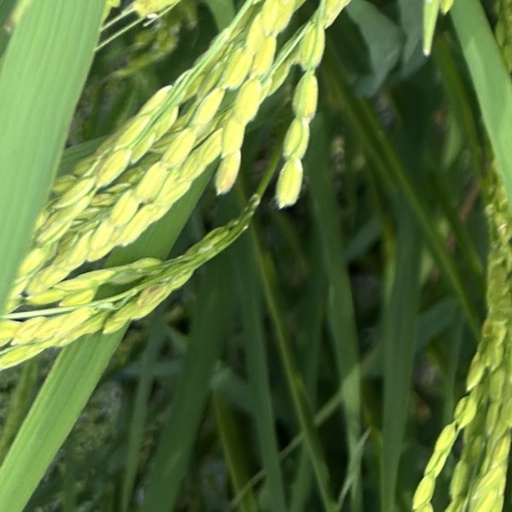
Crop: rice